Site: brandenburg
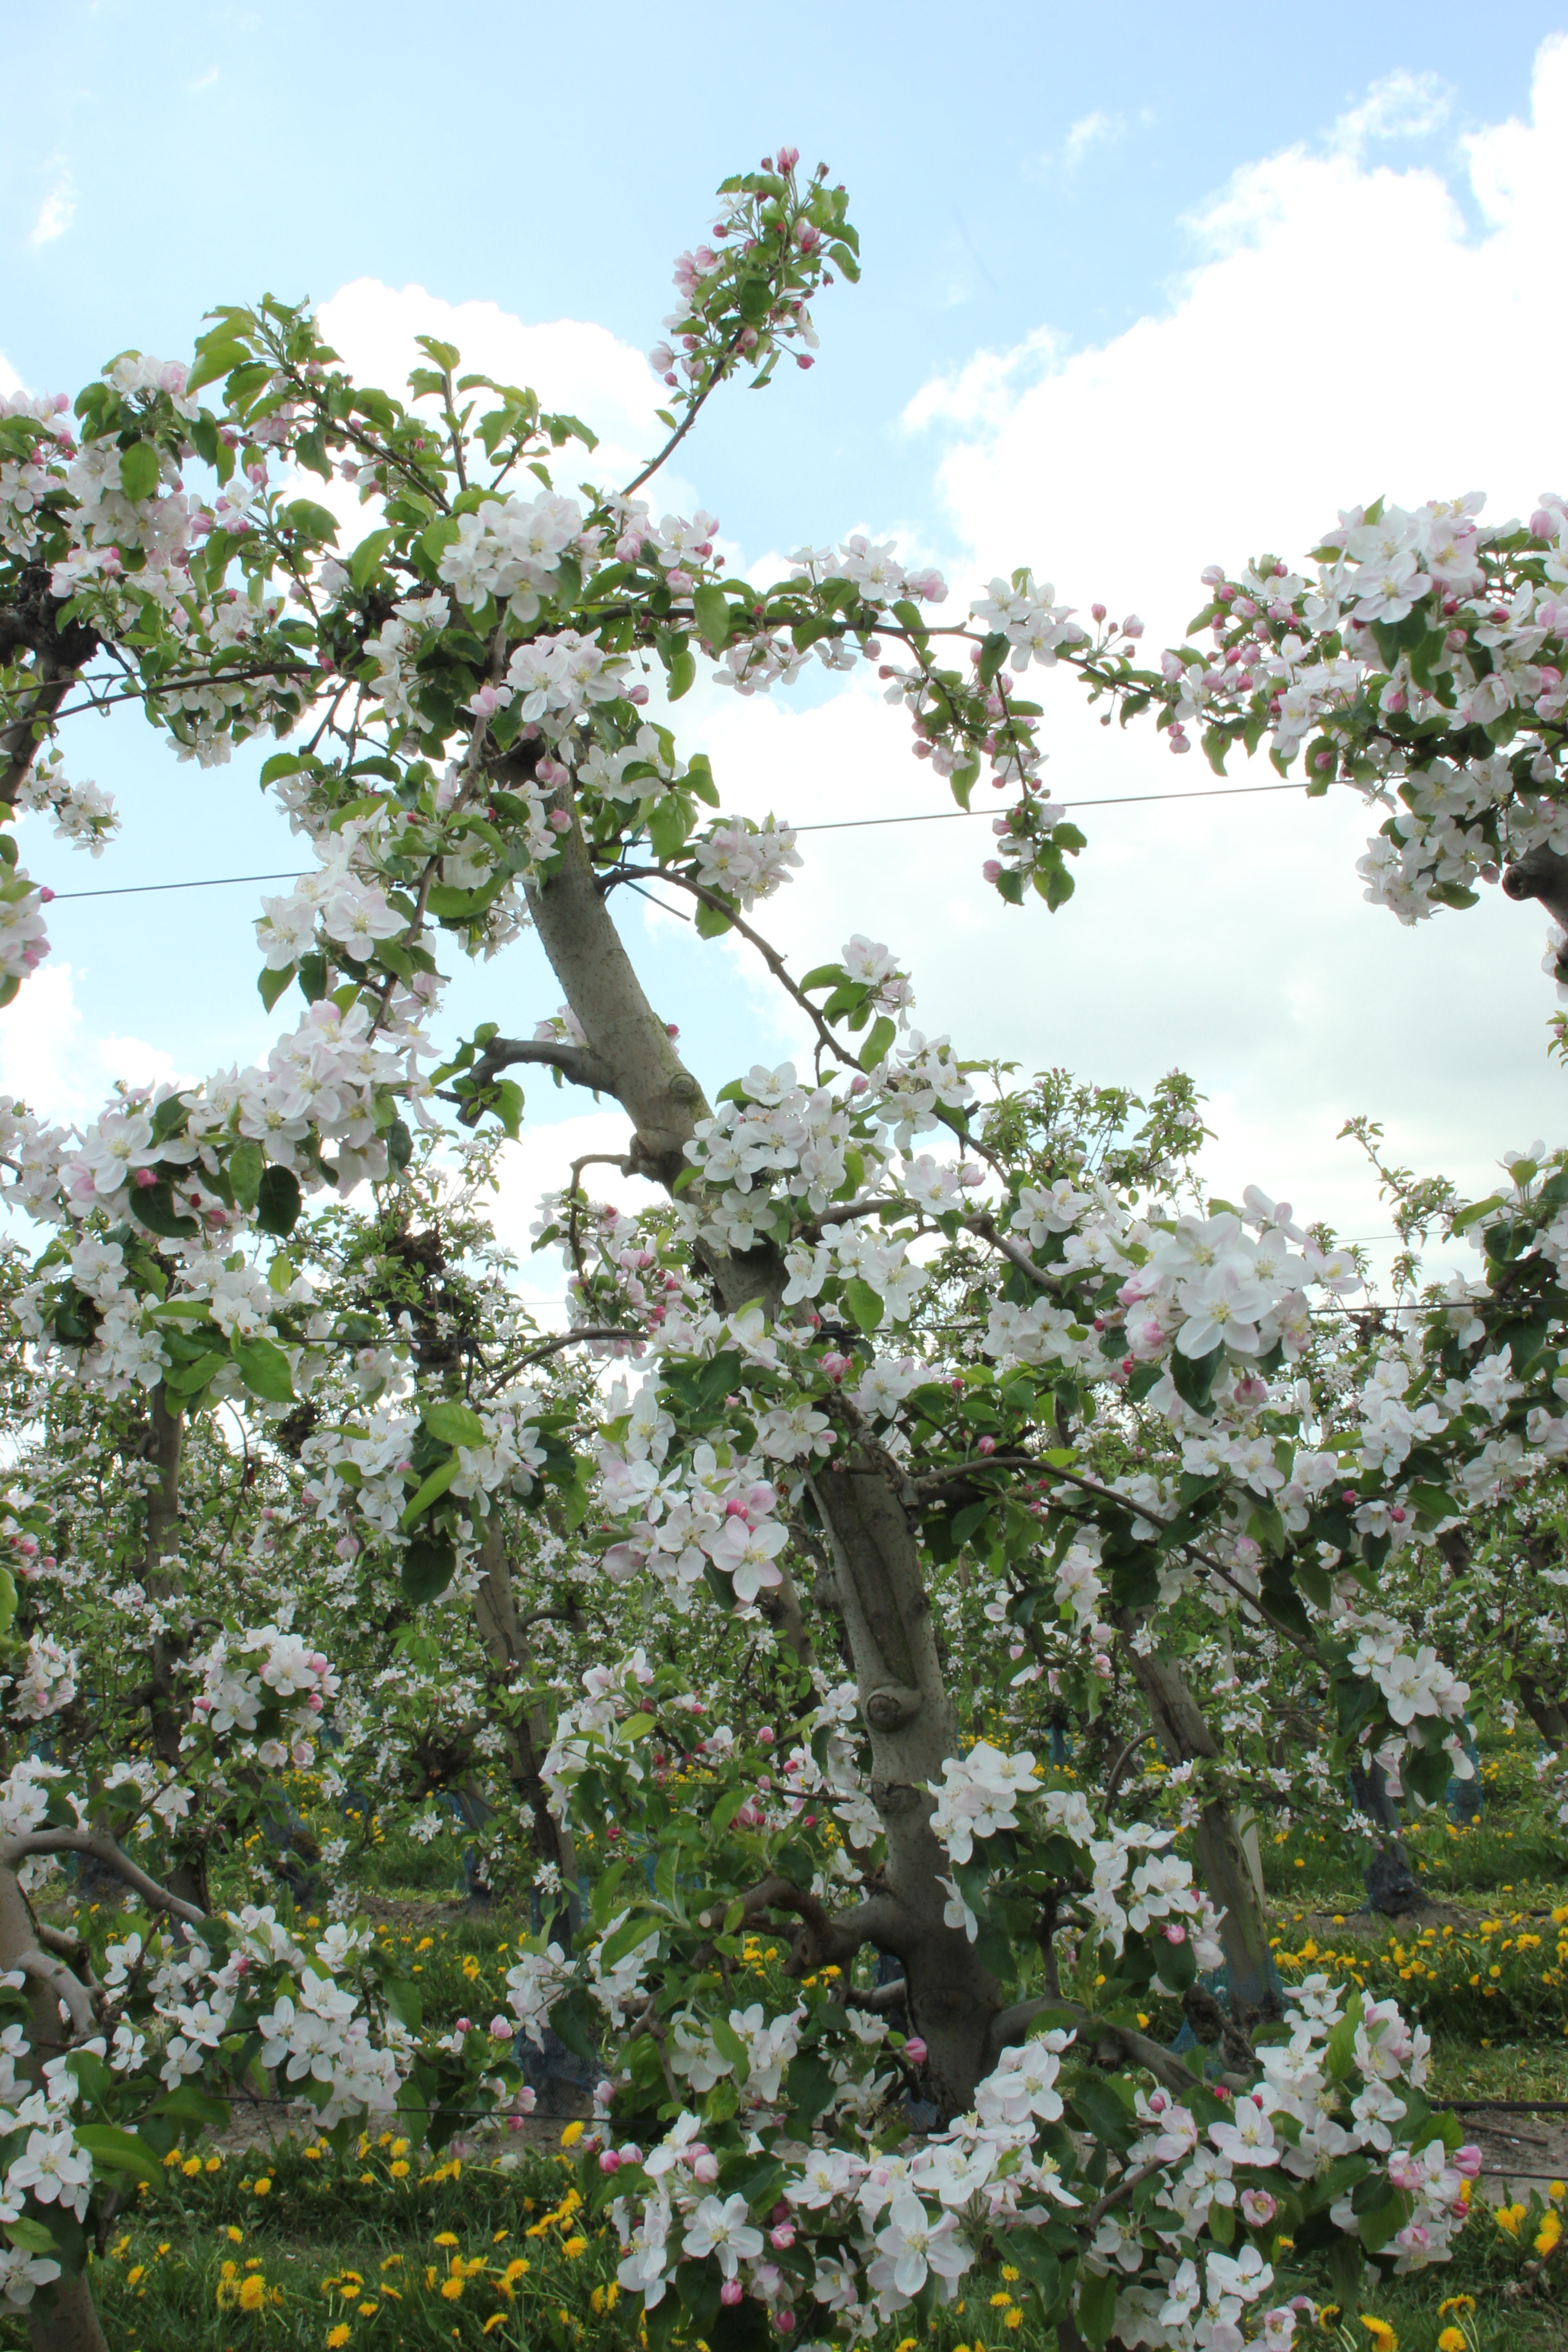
Growth stage (BBCH 65): Flowering